Ekti Cinemar Golpo

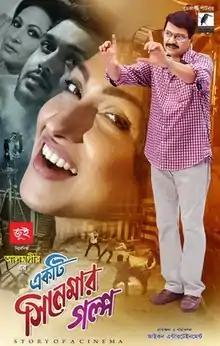
Theatrical poster

Ekti Cinemar Golpo is a 2018 Bangladeshi film starring Indian actress Rituparna Sengupta and Bangladeshi stars Alamgir, Champa and Arifin Shuvoo. Alamgir produced and directed the film. The film was released on 13 April 2018. This movie is about the people involved with the film industry. The story revolves around a film director, his actress wife, and an aspiring actor.